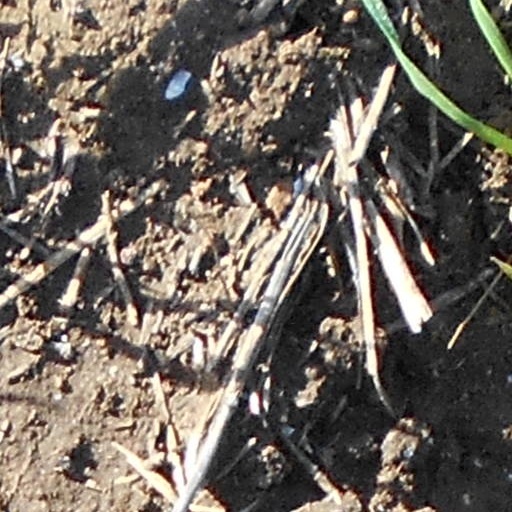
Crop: wheat